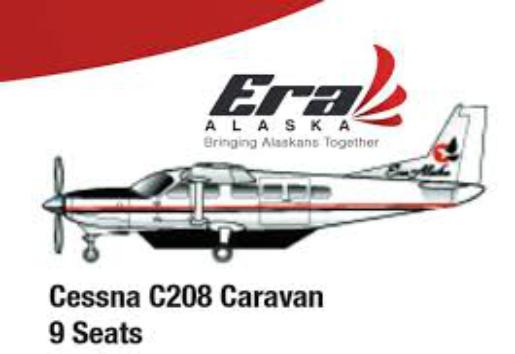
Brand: Era Alaska
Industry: Transportation